Maramag

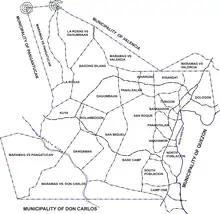
Political map of Maramag, showing its 20 barangays

The current seat of the government of Maramag consists of two barangays: the North and South Poblacion. When the Central Mindanao University (CMU) is transferred to Musuan, Dologon, Maramag, Bukidnon from Managok, Malaybalay, Bukidnon, the municipality became the host of the premier agricultural school in Mindanao.